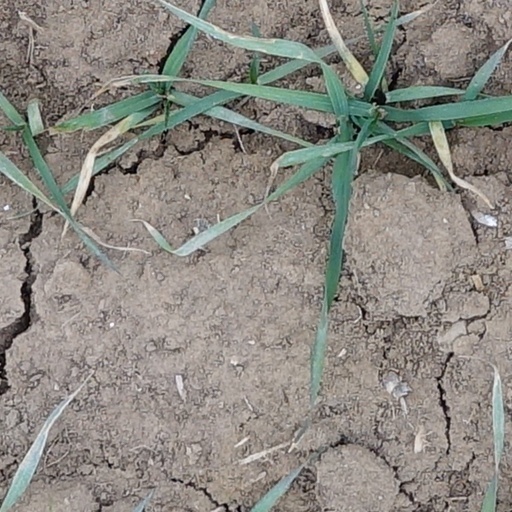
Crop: wheat